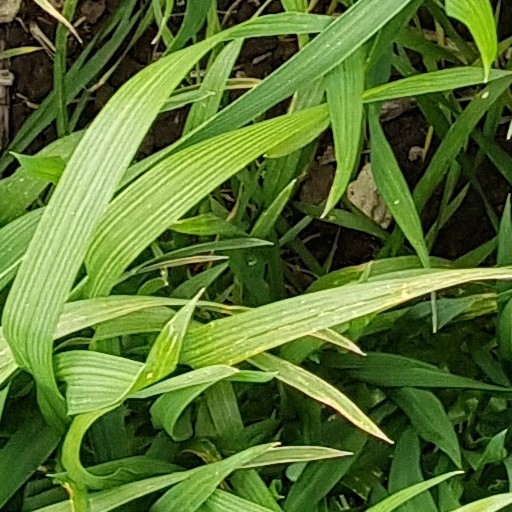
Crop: wheat